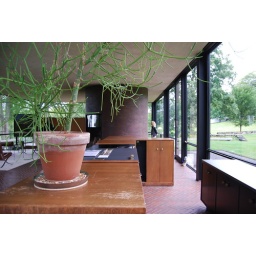
burning stick plant in the glass house kitchen